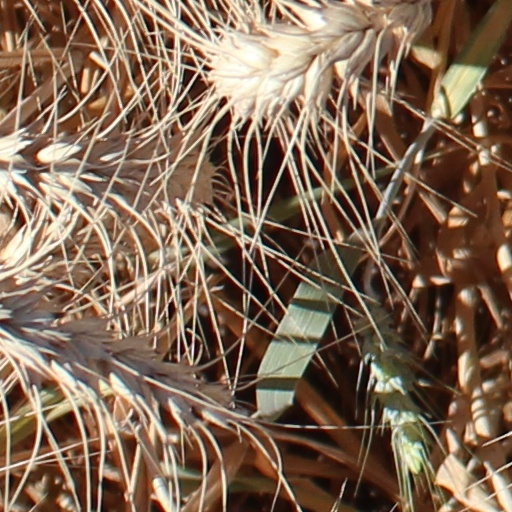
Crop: wheat